Sennichimae Line

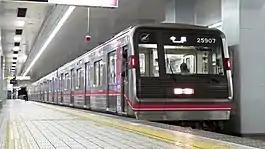
Sennichimae Line 25 series EMU

is an underground rapid transit line in Osaka, Japan. It is one of the lines of Osaka Metro. It links the northwestern district of Fukushima-ku and the southeastern district of Ikuno-ku with the central commercial and entertainment district of Namba. The line is paralleled by the underground Kintetsu Namba Line/Hanshin Namba Line connection line in its central section. Its official name is , while the Osaka Municipal Transportation Bureau refers to it as , and in MLIT publications, it is written as . Station numbers are indicated by the letter S.